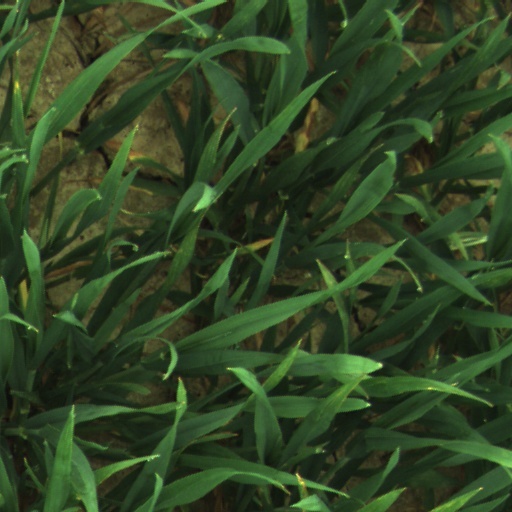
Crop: wheat